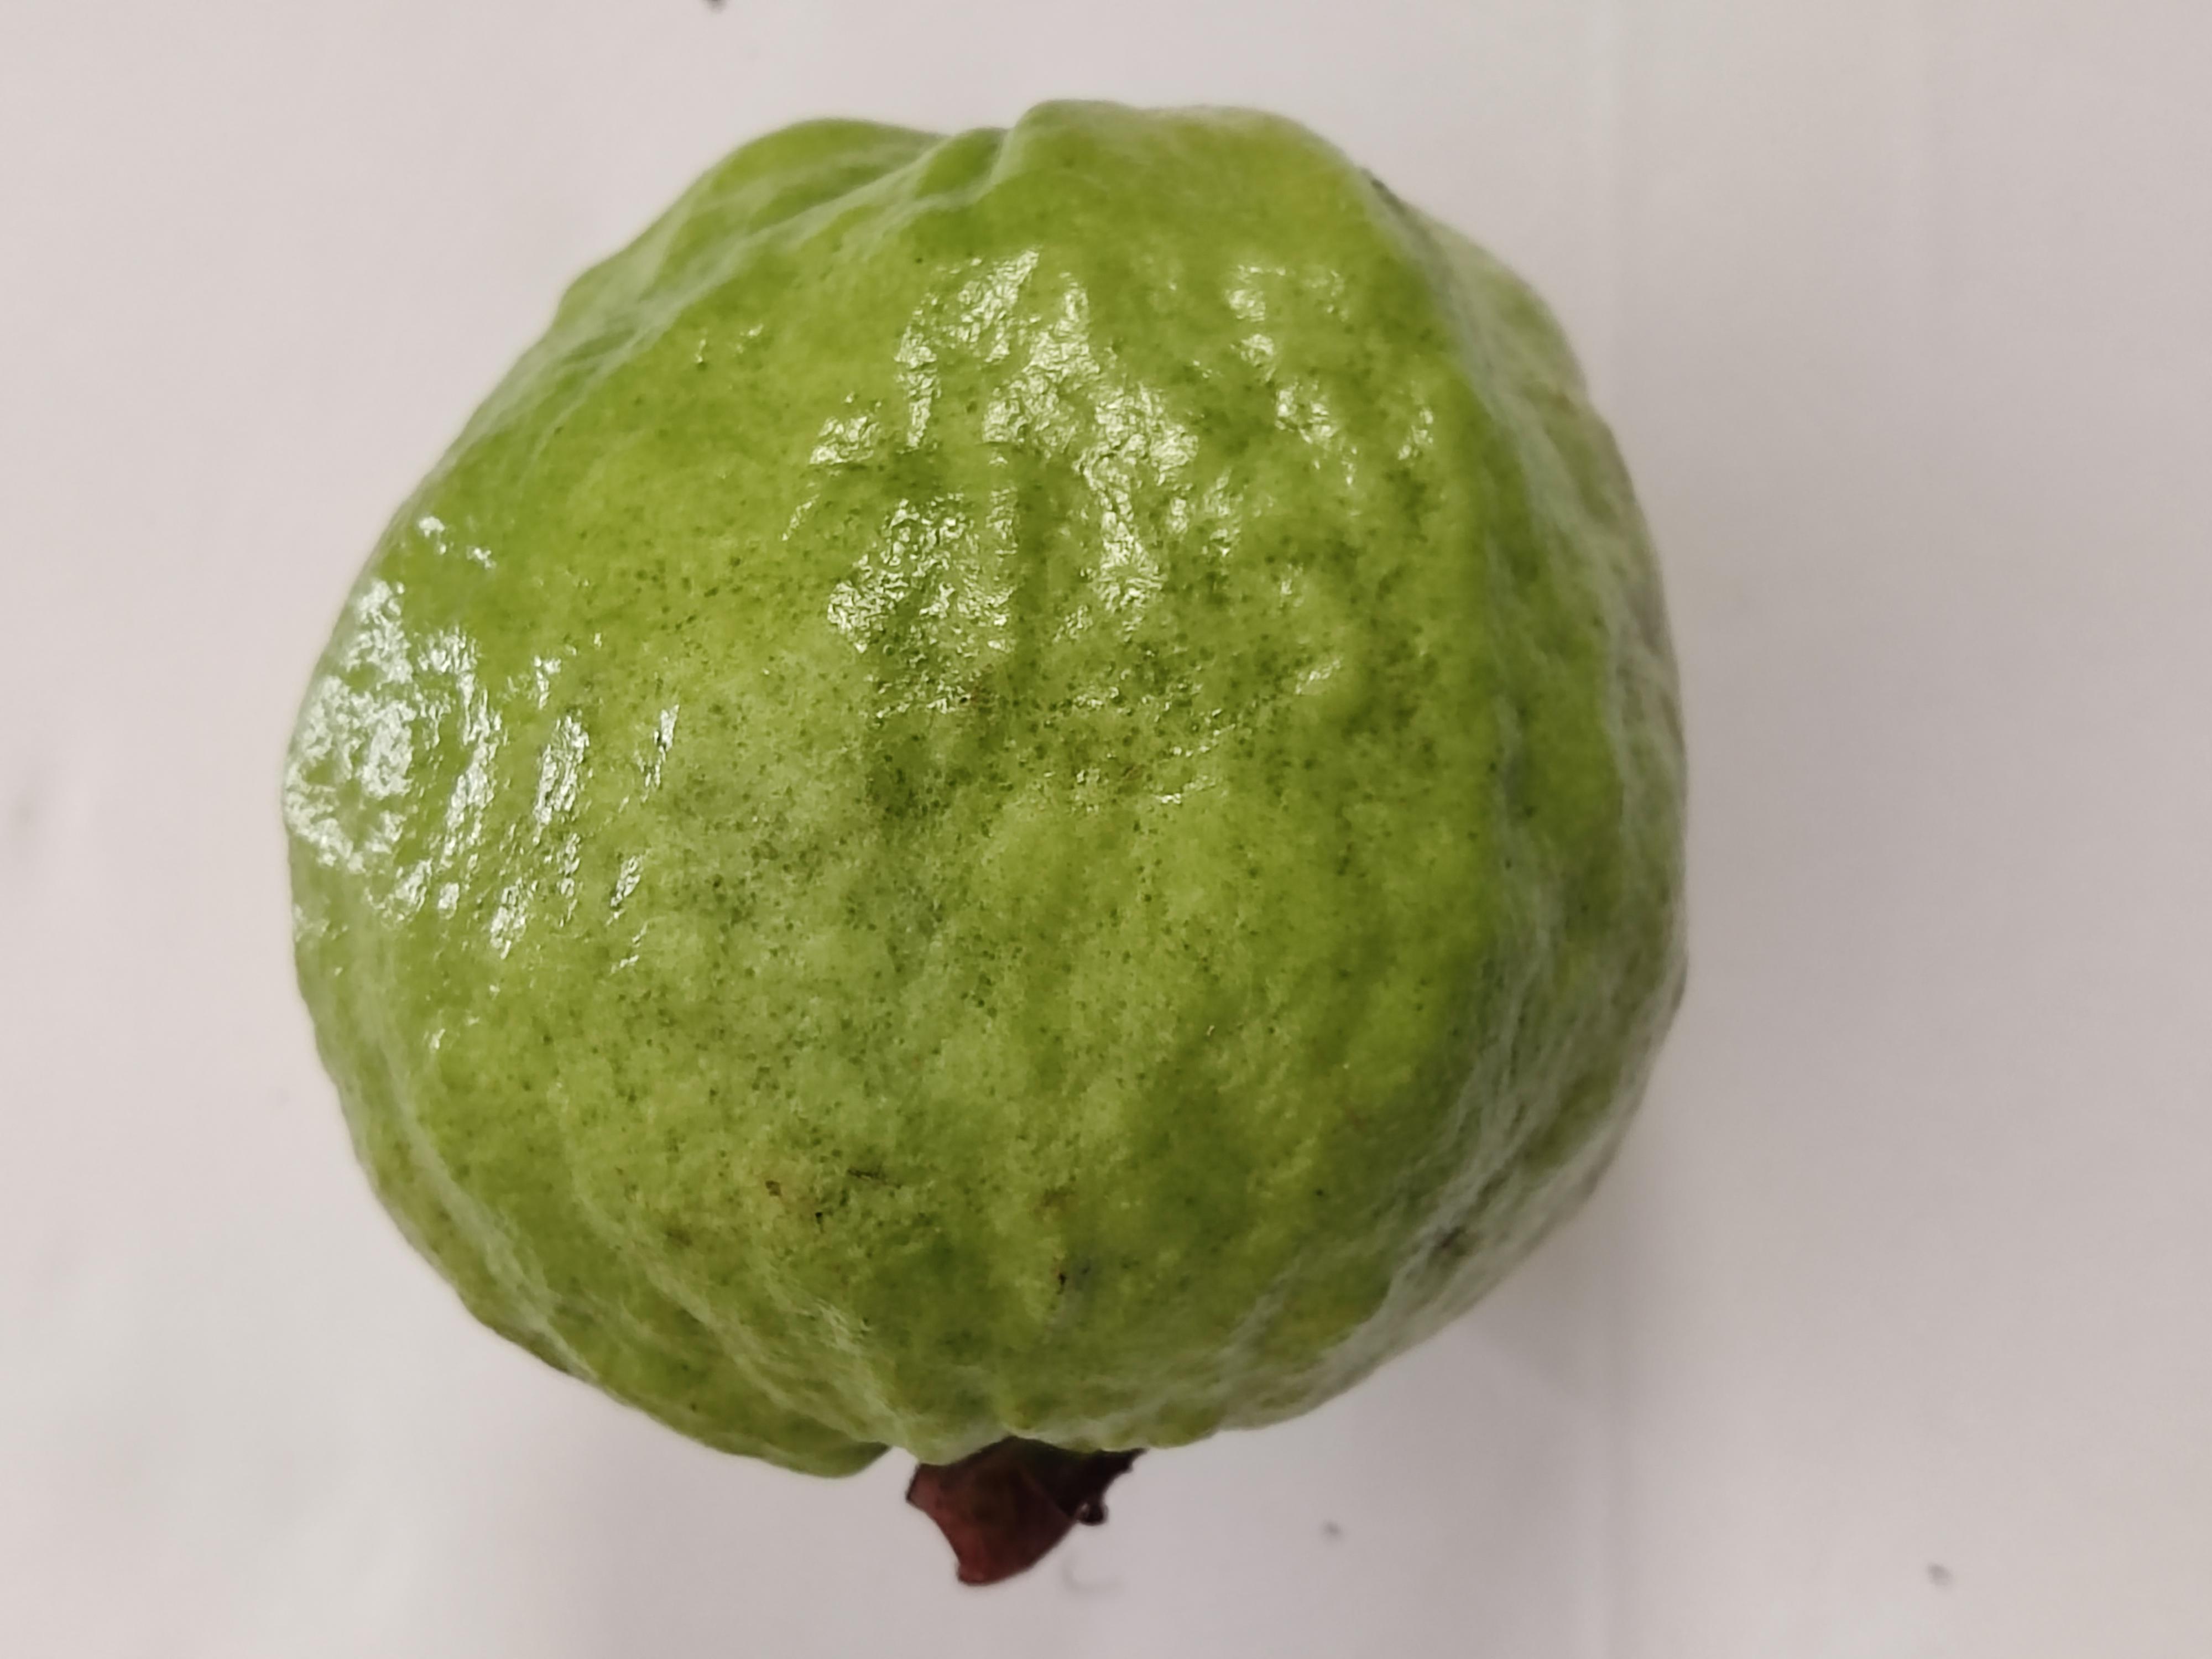
Crop type: Guava